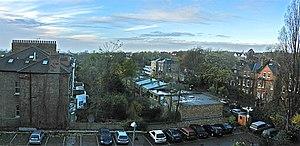
Belsize Park est un quartier de la ville de Londres, situé dans le district de Camden. Il borde Hampstead au nord et à l'ouest, Kentish Town et Gospel Oak à l'est et Primrose Hill au sud.